Helictite

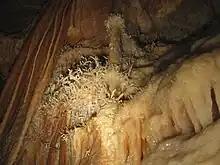
Helictites at Jenolan Caves in Australia

A helictite starts its growth as a tiny stalactite. The direction of the end of the straw may wander, twist like a corkscrew, or the main part may form normally while small helictites pop out of its side like rootlets or fishhooks. In some caves, helictites cluster together and form bushes as large as six feet tall. These bushes grow from the floor of the cave. When helictites are found on cave floors, they are referred to as heligmites, though there is debate as to whether this is a genuine subcategory.